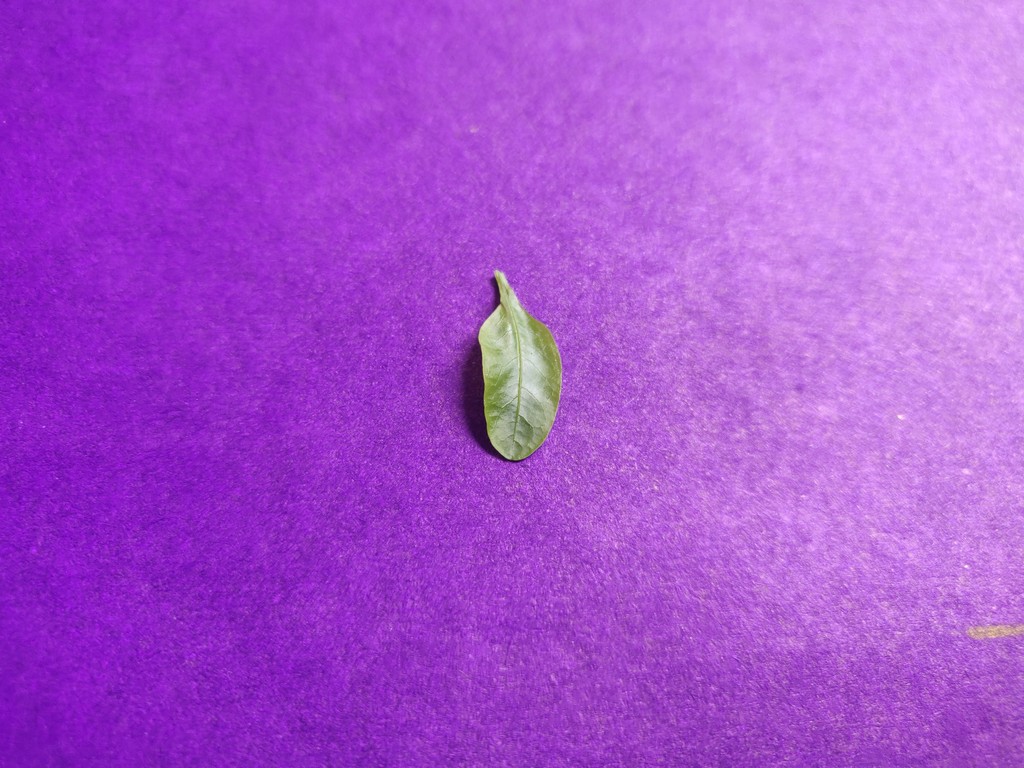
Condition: Healthy
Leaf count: single
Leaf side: front